Egyptian cobra

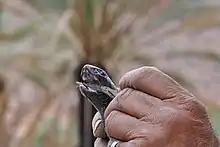
Egyptian cobra (Mouth)

The venom of the Egyptian cobra consists mainly of neurotoxins and cytotoxins. The average venom yield is 175 to 300 mg in a single bite, and the murine subcutaneous value is 1.15 mg/kg. However, Mohamed et al. (1973) recorded (mice) values of 0.12 mg/kg and 0.25 mg/kg via intraperitoneal injections of specimens from Egypt. Irwin et al. (1970) studied the venom toxicity of a number of elapids, including "Naja haje" from different geographical locations. Venom potency ranged from 0.08 mg/kg to 1.7 mg/kg via intravenous injections on mice.